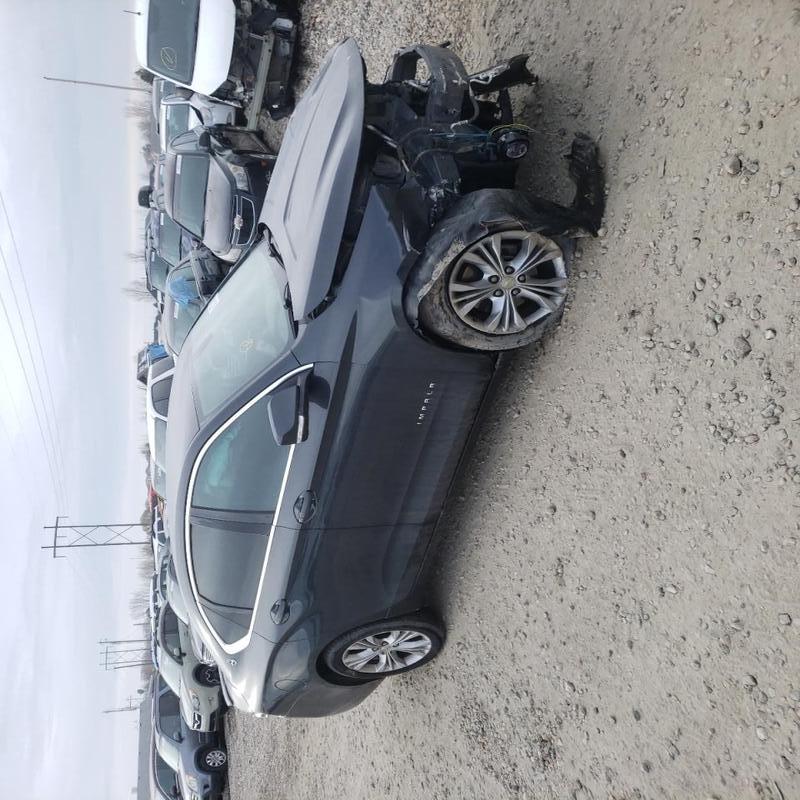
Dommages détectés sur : plaque d'immatriculation avant, pare-choc avant, feu avant droit, feu avant gauche, capot, aile avant droite, aile avant gauche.
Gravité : majeur